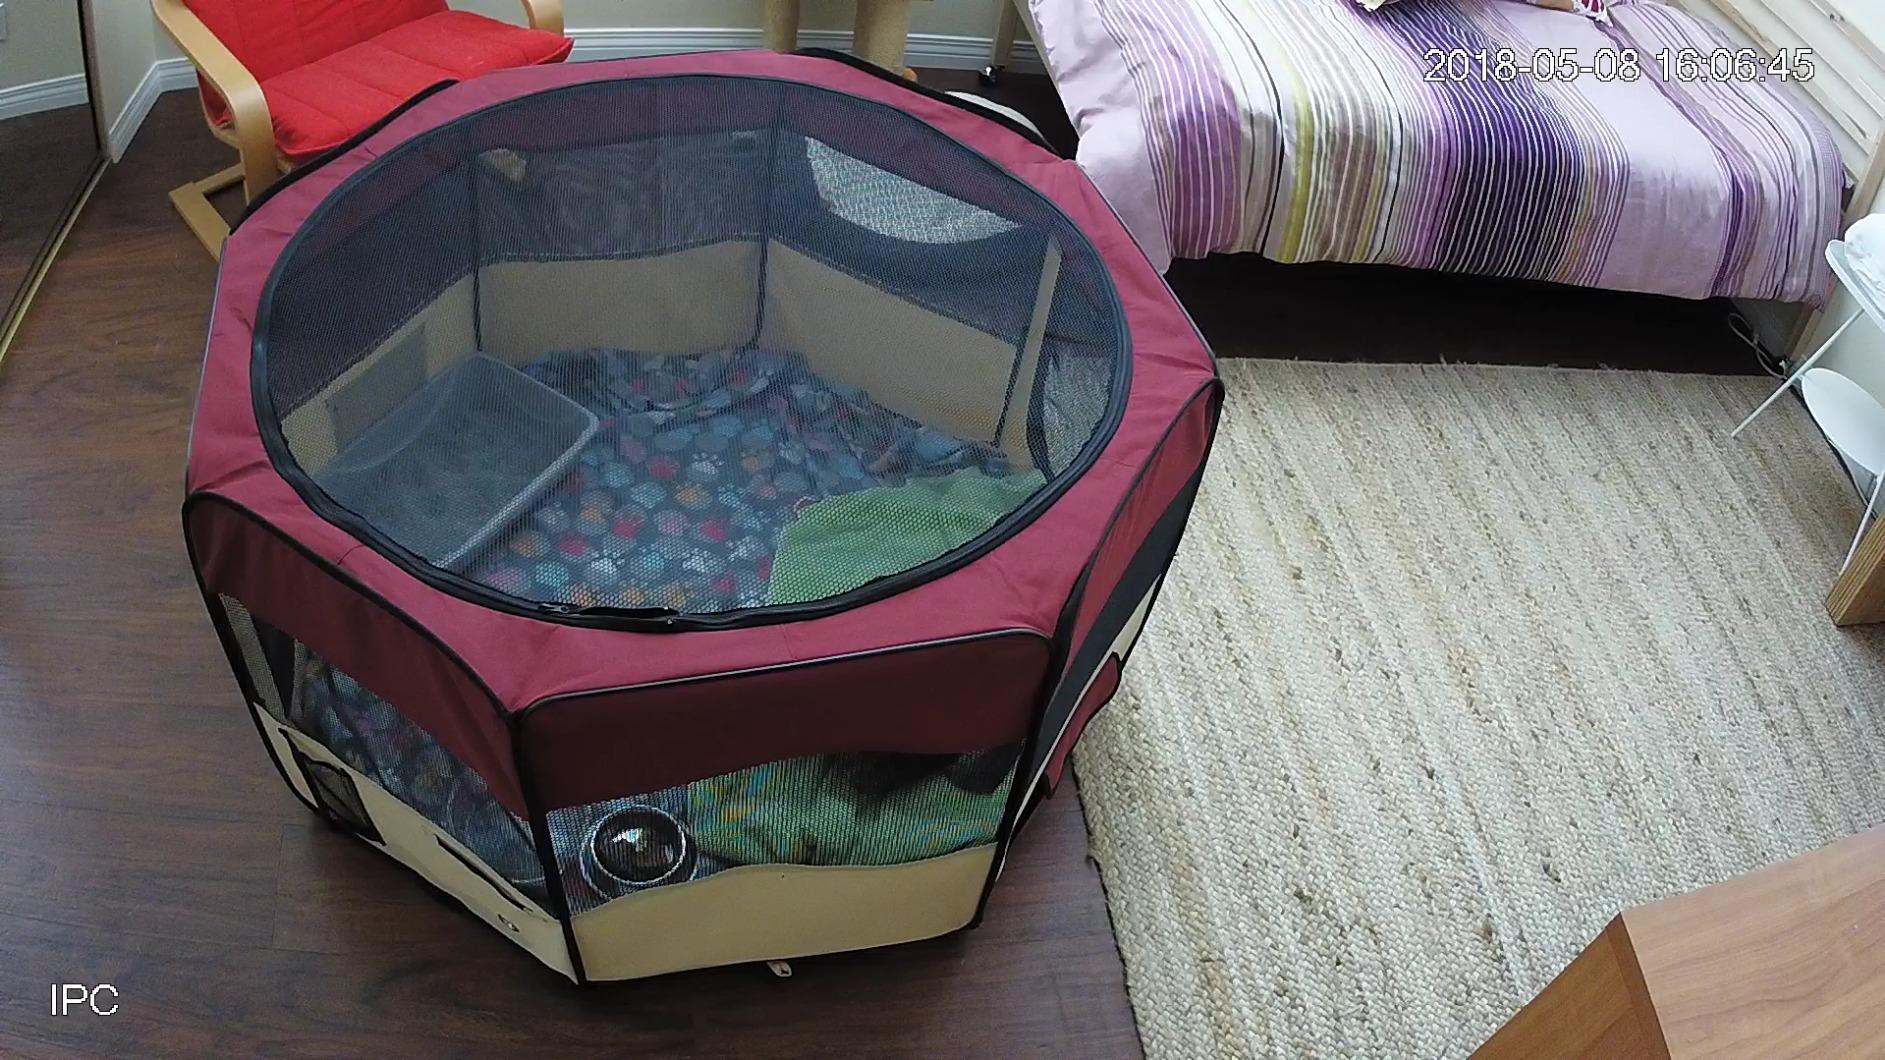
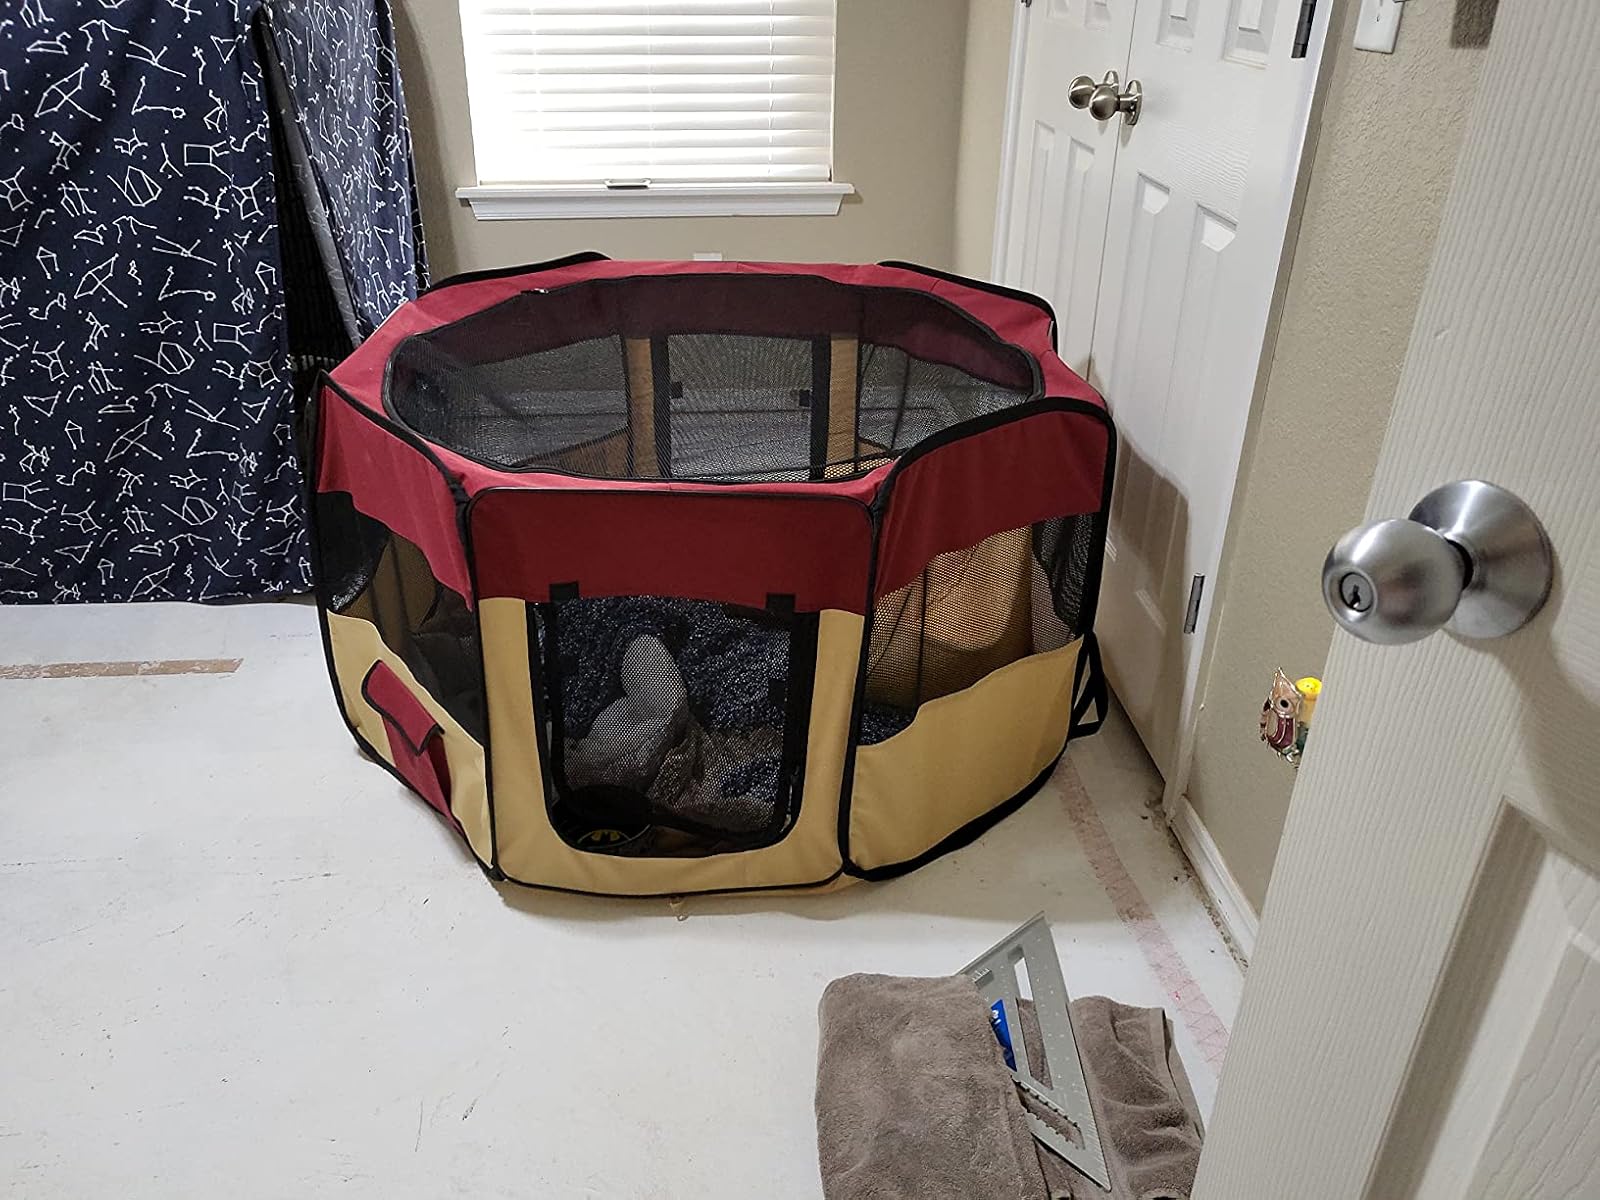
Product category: items_kennel
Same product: yes